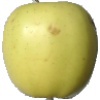
Label: Apple Golden 2